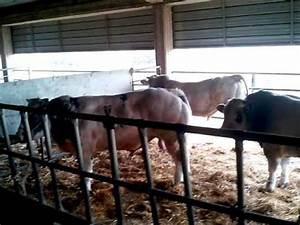
cow